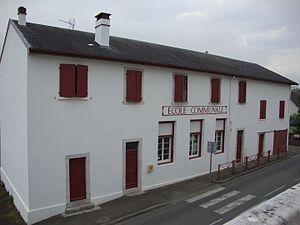
Garindein est une commune française, située dans le département des Pyrénées-Atlantiques en région Nouvelle-Aquitaine.